Australian Institute of Aboriginal and Torres Strait Islander Studies

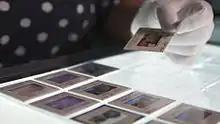
Colour slides from the Wright collection, containing images of Upper Yule River Rock Art

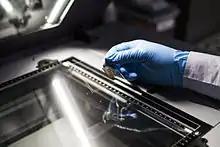
An AIATSIS pictorial technician prepares a tin type photograph for scanning.

AIATSIS hosts a range of special events and research workshops, symposiums and conferences. These have included: